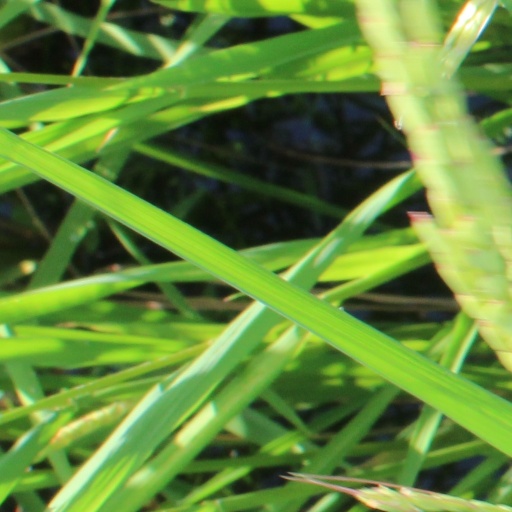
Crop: rice